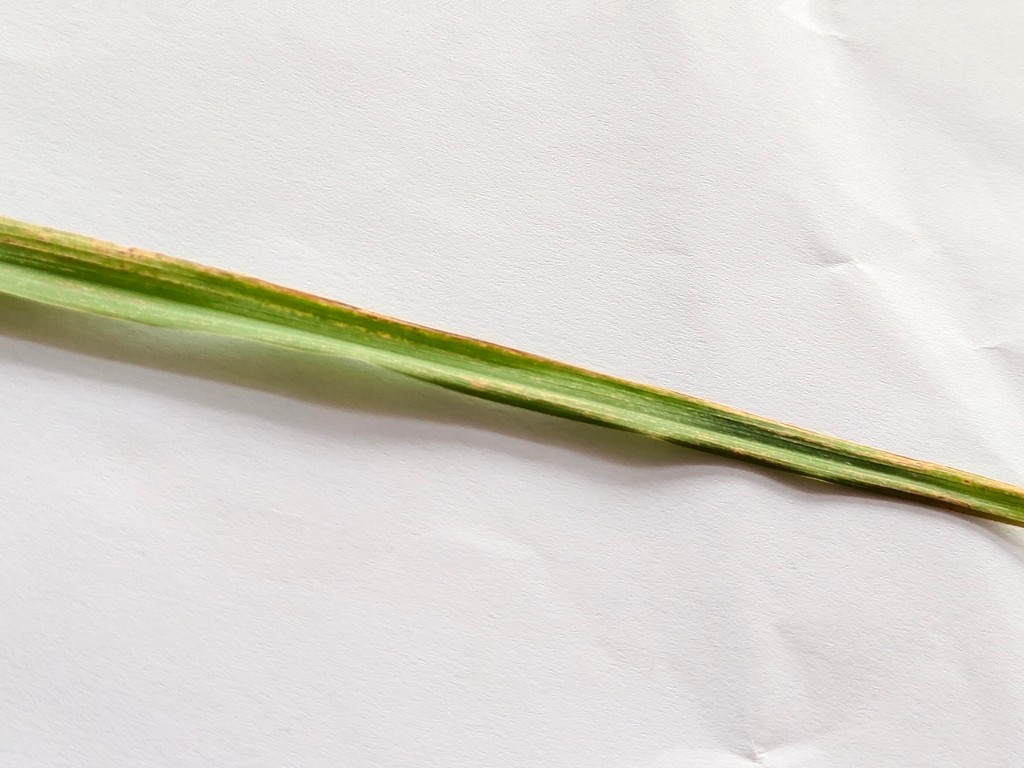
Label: Unhealthy